Plutarch

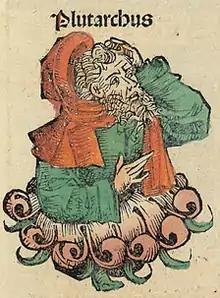
Plutarch in the "Nuremberg Chronicle"

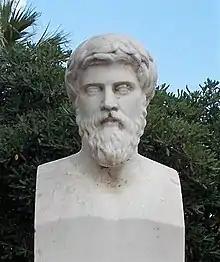
Modern portrait at Chaeronea, based on the bust from Delphi

There are multiple translations of "Parallel Lives" into Latin, most notably the one titled "Pour le Dauphin" (French for "for the Prince") written by a scribe in the court of Louis XV of France and a 1470 Ulrich Han translation. In 1519, Hieronymus Emser translated "De capienda ex inimicis utilitate" ("wie ym eyner seinen veyndt nutz machen kan", Leipzig). The biographies were translated by Gottlob Benedict von Schirach (1743–1804) and printed in Vienna by Franz Haas (1776–1780). Plutarch's "Lives" and "Moralia" were translated into German by Johann Friedrich Salomon Kaltwasser.